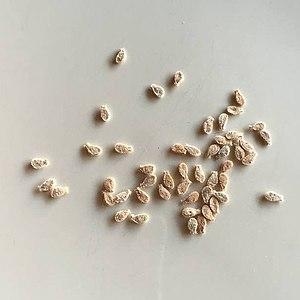
Graines de coccinia grandis
Coccinia grandis est une espèce de plantes herbacées vivaces, grimpantes ou rampantes, de la famille des Cucurbitaceae, originaire des régions tropicales d'Afrique et d'Asie.